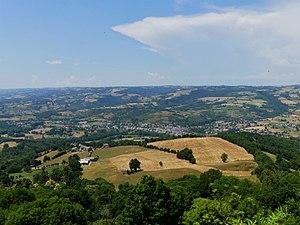
La vallée du Lot et le village de Saint-Côme-d'Olt
Lassouts est une commune française, située dans le département de l'Aveyron en région Occitanie.